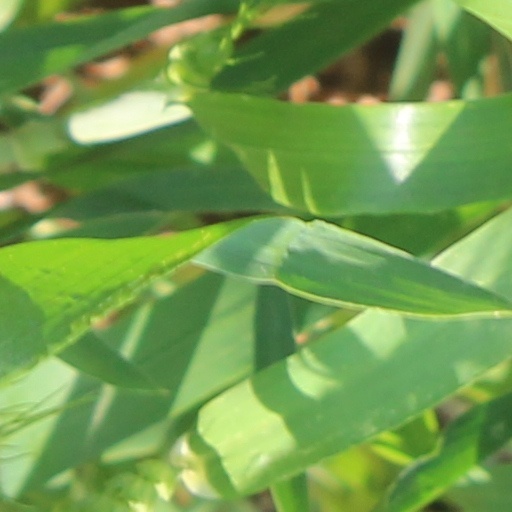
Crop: wheat